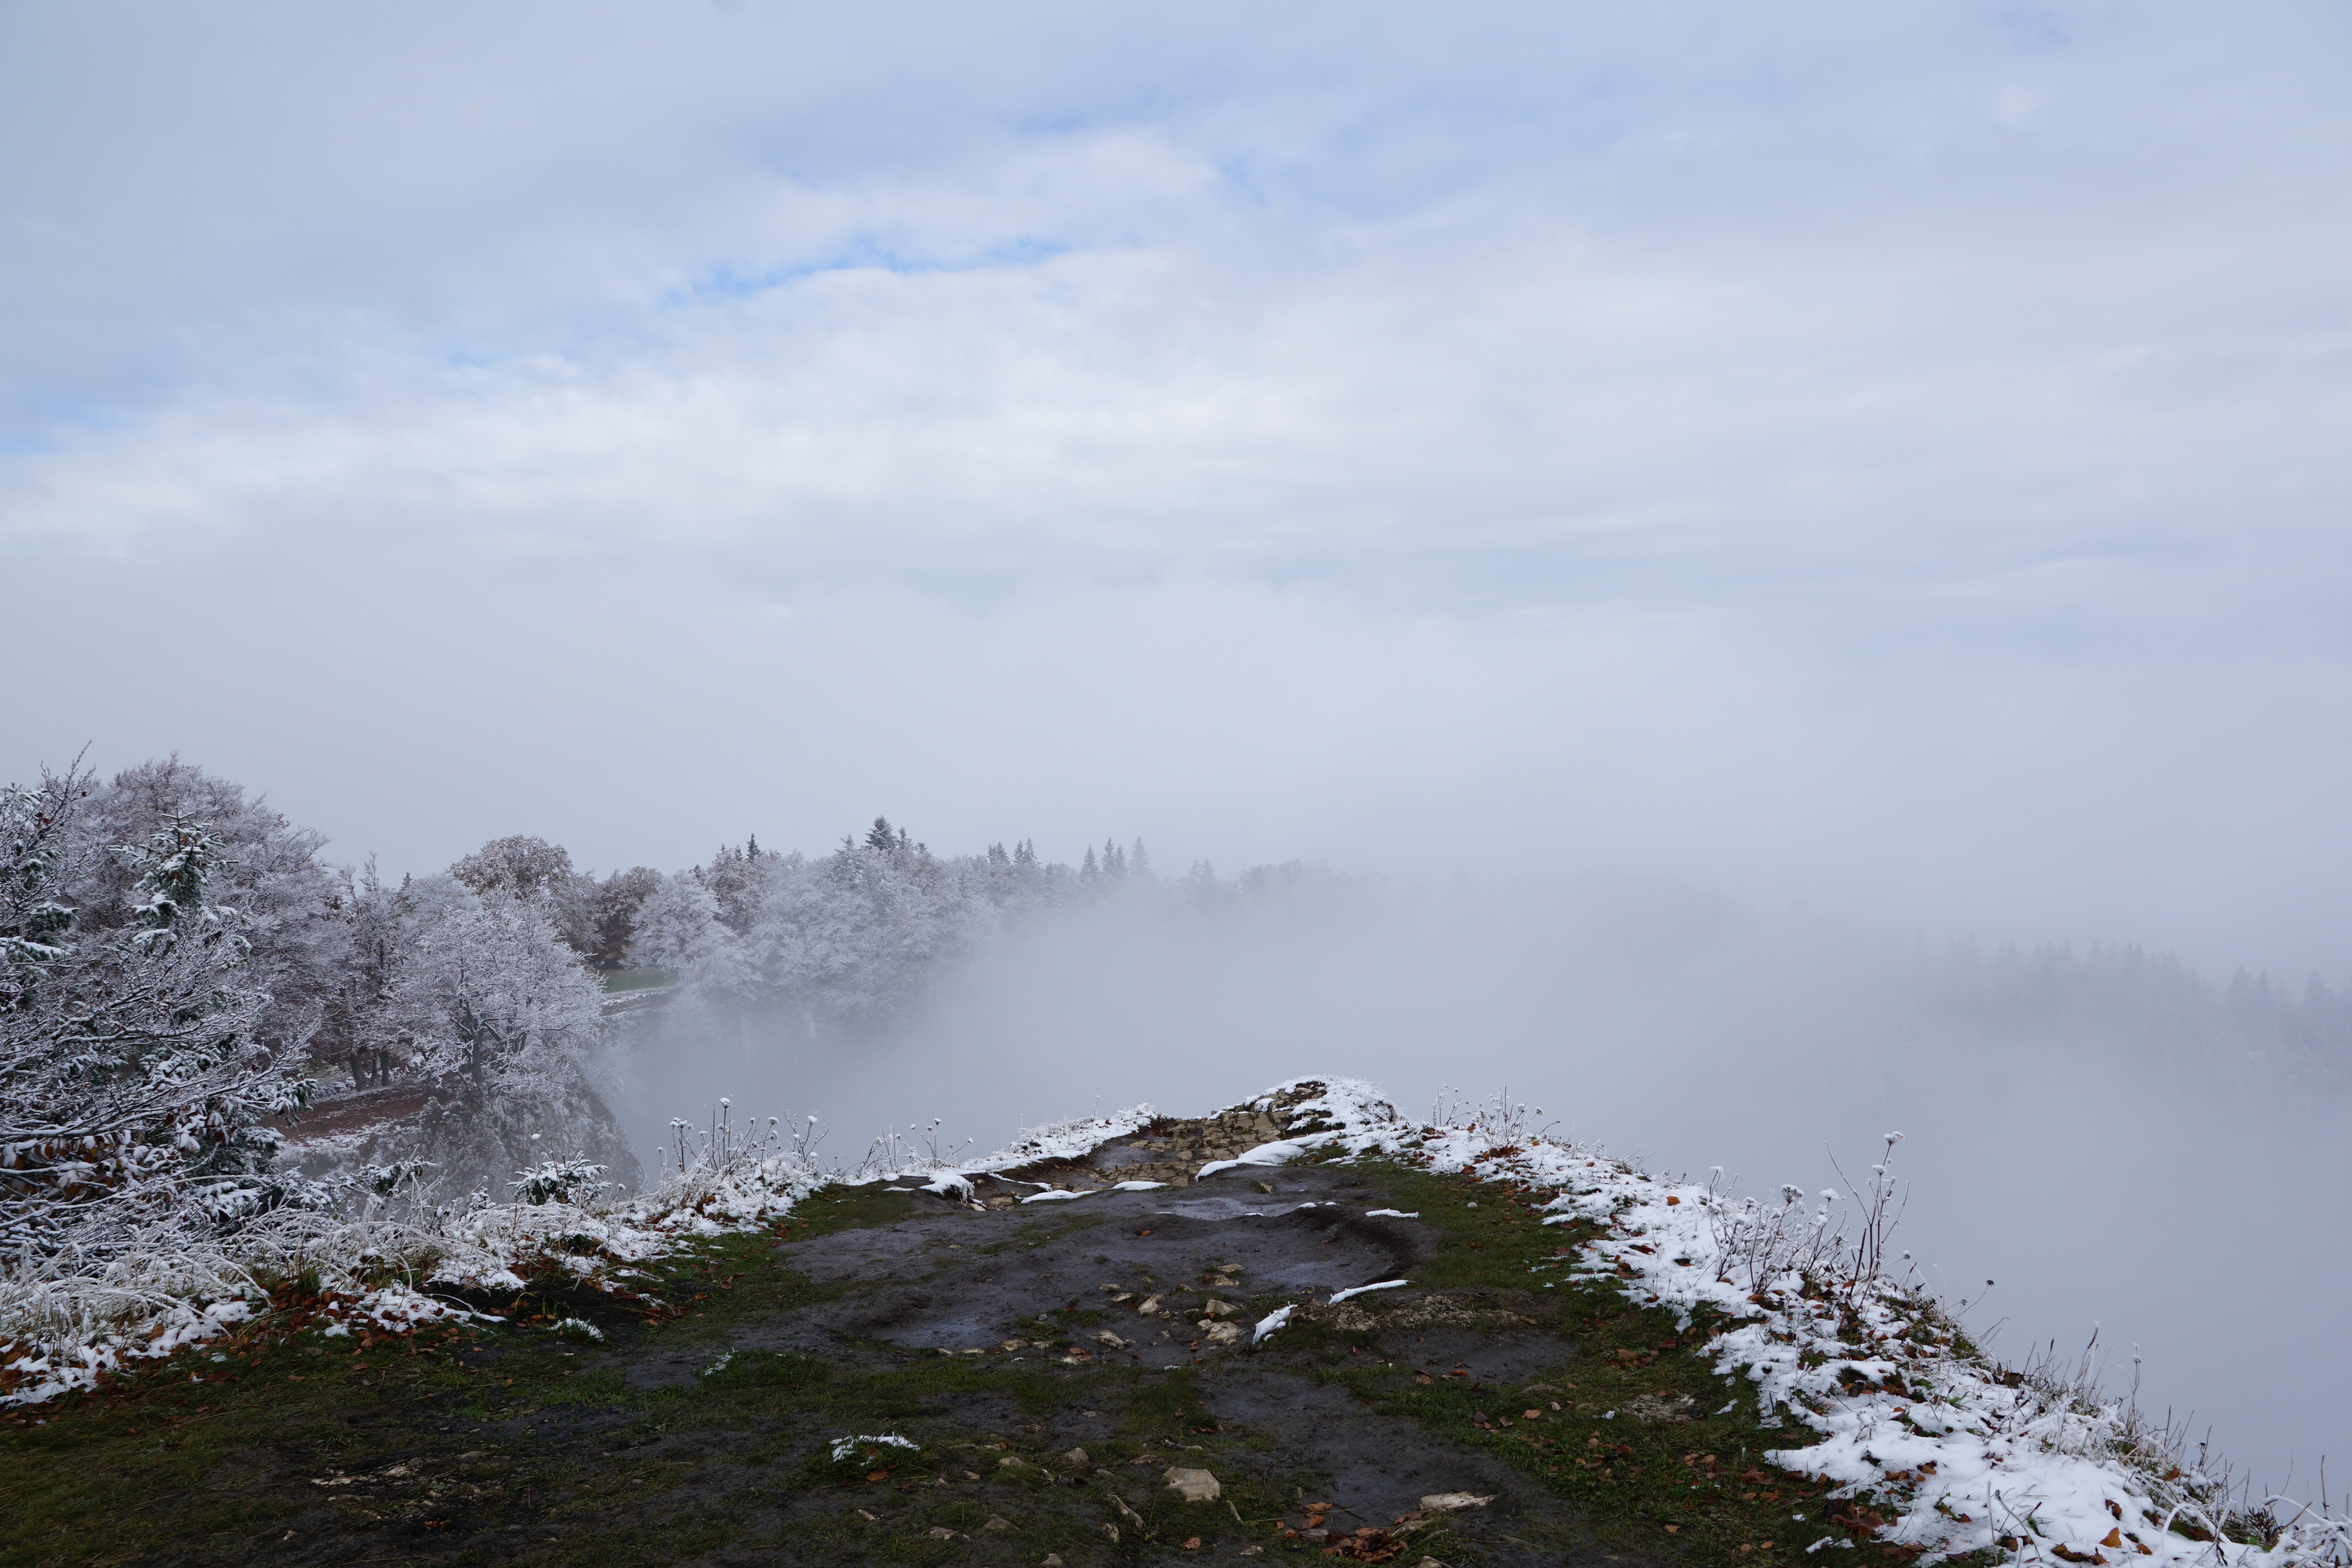
landscape, sea, wilderness, mountain, snow, winter, cloud, fog, mist, morning, hill, wave, frost, river, mountain range, cliff, weather, ridge, snowfall, mountains, switzerland, jura, crap, landform, creux du van, atmospheric phenomenon, mountainous landforms